Martha Carrier (Salem witch trials)

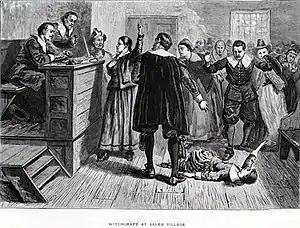
The Salem Village Meeting House served as the courtroom during the trial.

Neighbors were summoned to air their grievances. One local witness complained that Martha's craft caused him to lose a fistfight to her son Richard. Several other women who were accused confessed that Martha had led them to practice witchcraft. Ann Foster said she rode on a stick with "Martha" to Salem Village, her nephew Allen Toothaker testified that he lost two of his livestock, attributing their deaths to Martha. Samuel Preston blamed the death of one of his cows on Martha claiming that after a disagreement she had placed a hex on the animal. Other Andover citizens used her as a scapegoat for their supposed witchcraft and she soon became the principal name mentioned whenever a new person was accused.